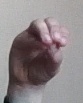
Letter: ha